La Morte

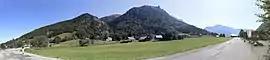
Panorama view from the centre of the town

La Morte is a commune in the Isère department in southeastern France.